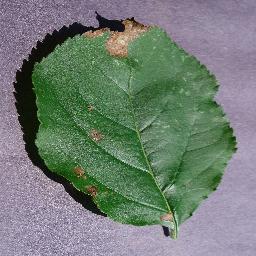
Label: Apple___Black_rot